National Union of Students (United Kingdom)

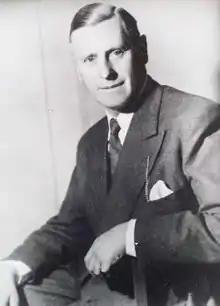
Sir Ivison Macadam was the founding president of the NUS. He was later the first Director-General of the Royal Institute of International Affairs.

The NUS was formed on 10 February 1922 at a meeting held at the University of London. At this meeting, the Inter-Varsity Association and the International Students Bureau (which organised student travel and had been lobbying for a national body) agreed to merge.